Female fertility agents

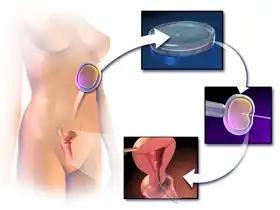
Procedures of In-vitro Fertilization

Clomiphene is initiated for use in patients with polycystic ovary syndrome, psychogenic amenorrhea, post-oral contraceptive amenorrhea, and secondary amenorrhea of unidentified cause. Serum estrogen should be measured prior to therapy which rules out primary pituitary or ovarian failure, endometrial carcinoma, hyperprolactinaemia.